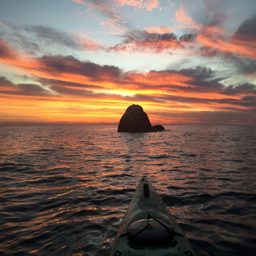
person catches this amazing sunrise